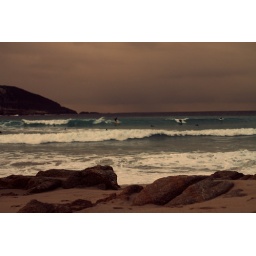
under a blood red sky